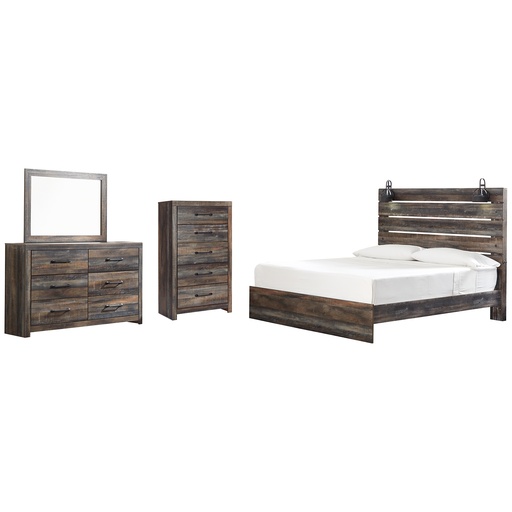
Drystan King Panel Bed with Mirrored Dresser and Chest
When merged in just the right way, rustic and industrial styles can make one happy marriage. Case in point: this bedroom set with panel bed, dresser/mirror and chest. A refined take on barn board beauty, its complex, replicated wood grain showcases hints of burnt orange and teal tones for a sense of weatherworn authenticity. Love to read in bed? You’re sure to find the retro-chic light sconces and USB plug-ins on the open-slat style headboard such a bright idea. Elongated metal drawer pulls elevate the aesthetic. Specifications Details B211-46: Made of engineered wood (MDF/particleboard) and decorative laminate, Brown rustic finish with burnt orange and teal accents in a replicated wood grain with authentic touch, Large-scale hardware with dark finish, 5 smooth-gliding drawers, Drawer interiors are lined with a faux linen laminate for a clean, finished look, Includes tipover restraint device, Small Space Solution, Safety is a top priority, clothing storage units are designed to meet the most current standard for stability, ASTM F 2057 (ASTM International), Drawers extend out to accommodate maximum access to drawer interior while maintaining safety, B211B1: Made of engineered wood (MDF/particleboard) and decorative laminate, Brown rustic finish with burnt orange and teal accents in a replicated wood grain with authentic touch, 6 smooth-gliding drawers, Drawers lined with faux linen laminate, Dark-tone industrial hardware, Mirror attaches to back of dresser, Assembly required, Includes tipover restraint device, B211B14: Includes headboard, footboard and rails, Made of engineered wood (MDF/particleboard) and decorative laminate, Brown rustic finish with burnt orange and teal accents in a replicated wood grain with authentic touch, 2 decorative sconce LED lights, each runs on 3AA batteries, 2 USB charging ports, Power cord included; UL Listed, Foundation/box spring required, sold separately, Mattress available, sold separately, Assembly required, Bed is compatible with an adjustable base, Code Bed Color Multi Type Master Bedroom AssemblyTime Estimated Assembly Time: 60 Minutes Drystan Five Drawer Chest 32''W x 16''D x 54''H Drystan Dresser and Mirror 58.75''W x 15.5''D x 71.5''H Drystan King Panel Bed 80.5''W x 85.25''D x 60.75''H
Brand: Signature Design by Ashley®
Category: Furniture > Furniture Sets > Bedroom Furniture Sets